Flying kick

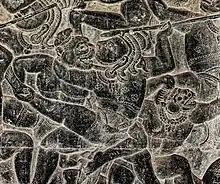
Bas-relief of a jump kick and spear attack. Located at Angkor Wat (1100's A.D.) in the Kingdom of Cambodia.

High kicks in general, as well as jump kicks, were foreign to Southern styles, and their presence in Wing Chun as well as Japanese and Korean martial arts is probably due to the influence of the Northern style of chinese martial arts.